Police of Republika Srpska

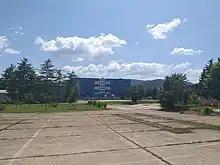
Building where the Police Academy and the Faculty of Security Sciences are located in Banja Luka.

Police officers in Republika Srpska are educated in several institutions and units. Usually, all the police officers during education belong to the Administration for police training. Educational institutions that officers attend are Police Academy and Faculty of Security Sciences.